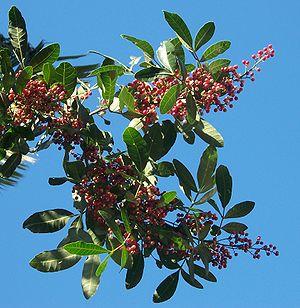
Bien qu'il existe plusieurs définitions des espèces envahissantes, elles sont toujours basées sur quatre critères principaux :
Schinus terebinthifolia, le faux-poivrier, est une espèce de plantes dicotylédones de la famille des Anacardiaceae, originaire d'Amérique du Sud. C'est un arbre dioïque, à feuilles persistantes, dont les fruits constituent l'épice connue sous les noms de « poivre rose » ou « baies roses ».